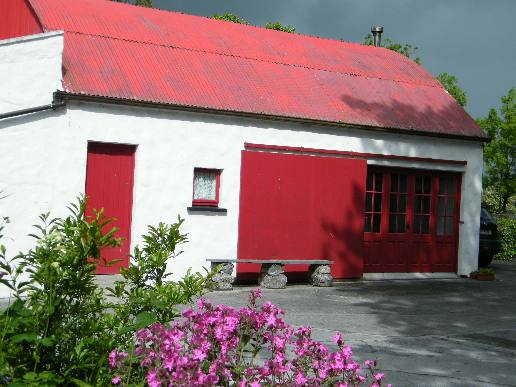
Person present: No